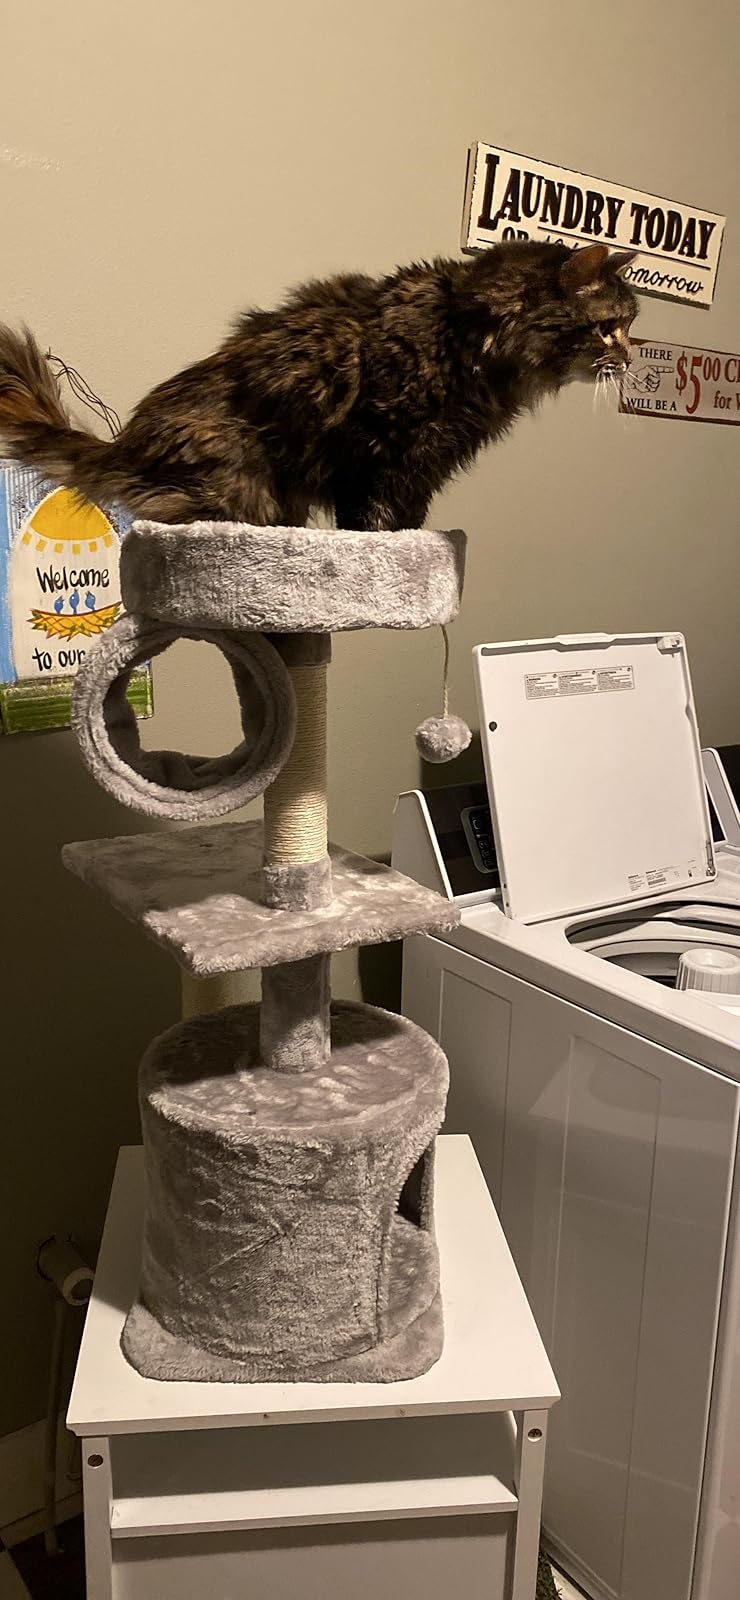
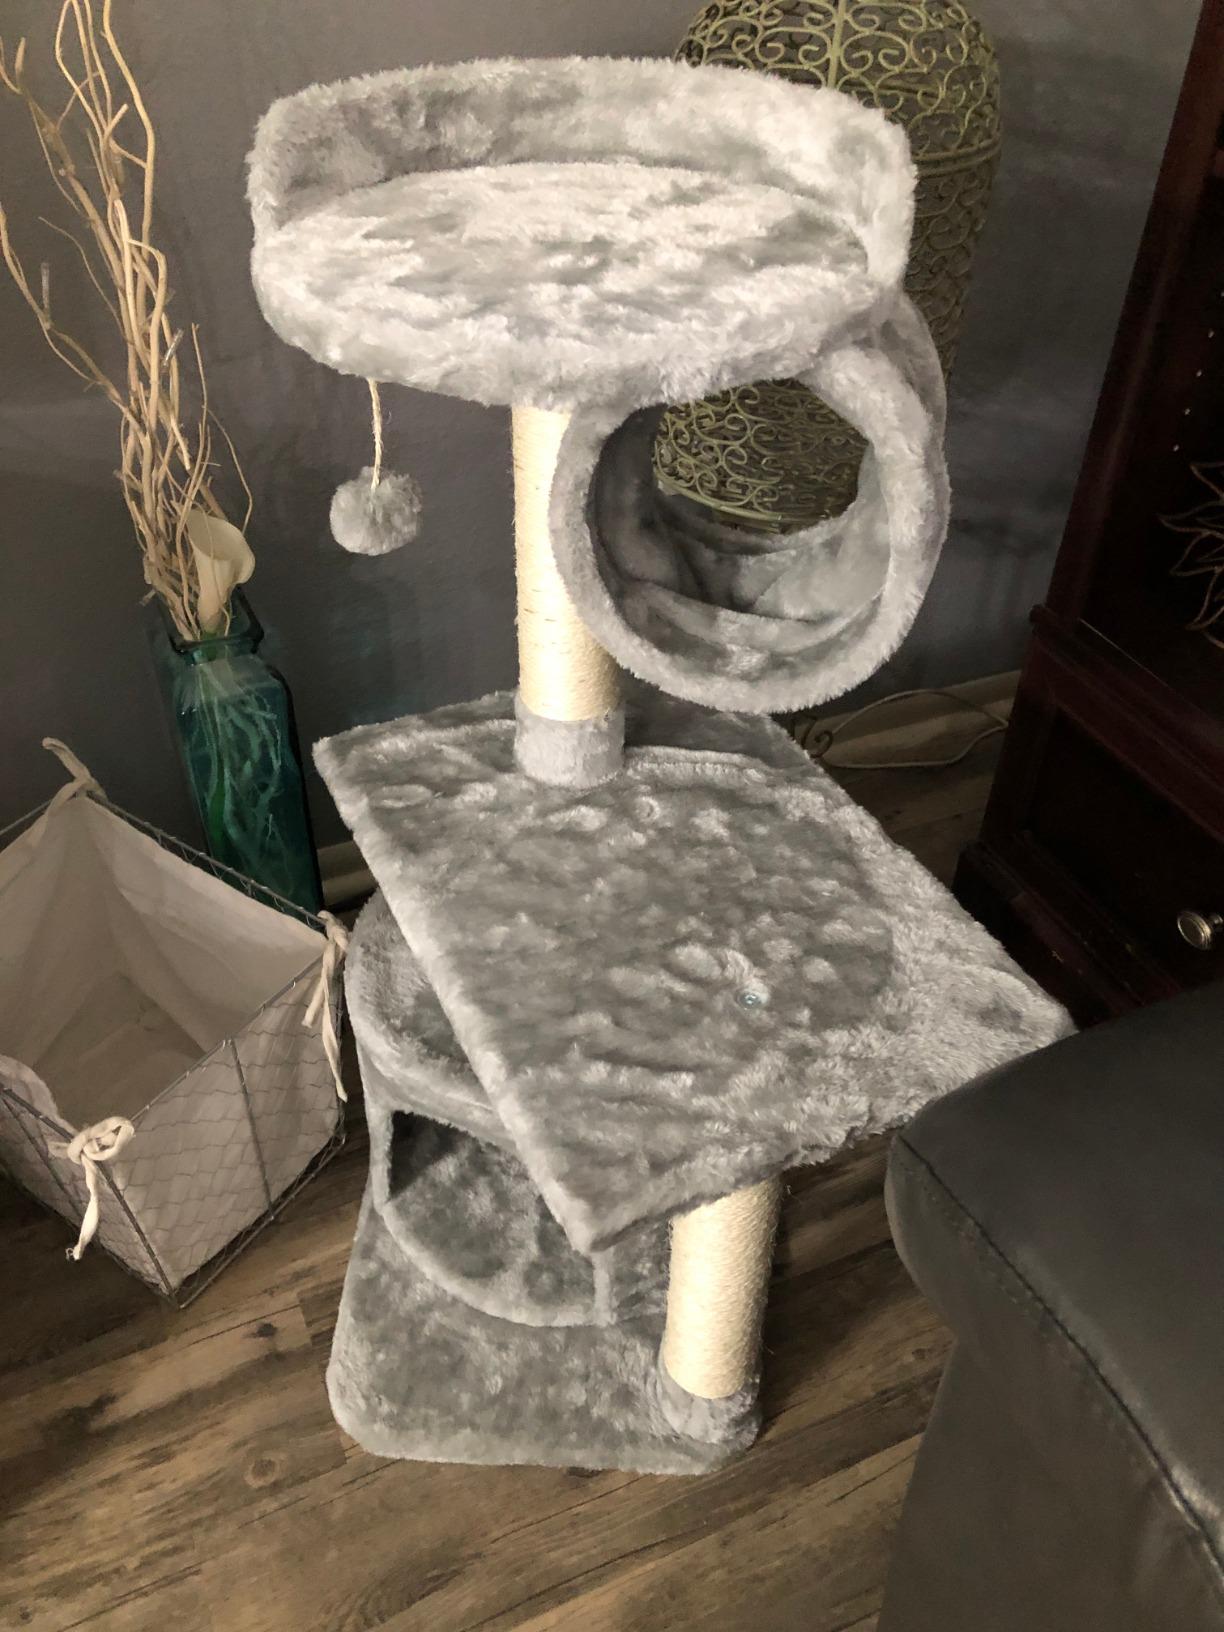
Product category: items_cat tree
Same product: yes